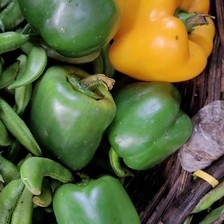
Label: capsicum